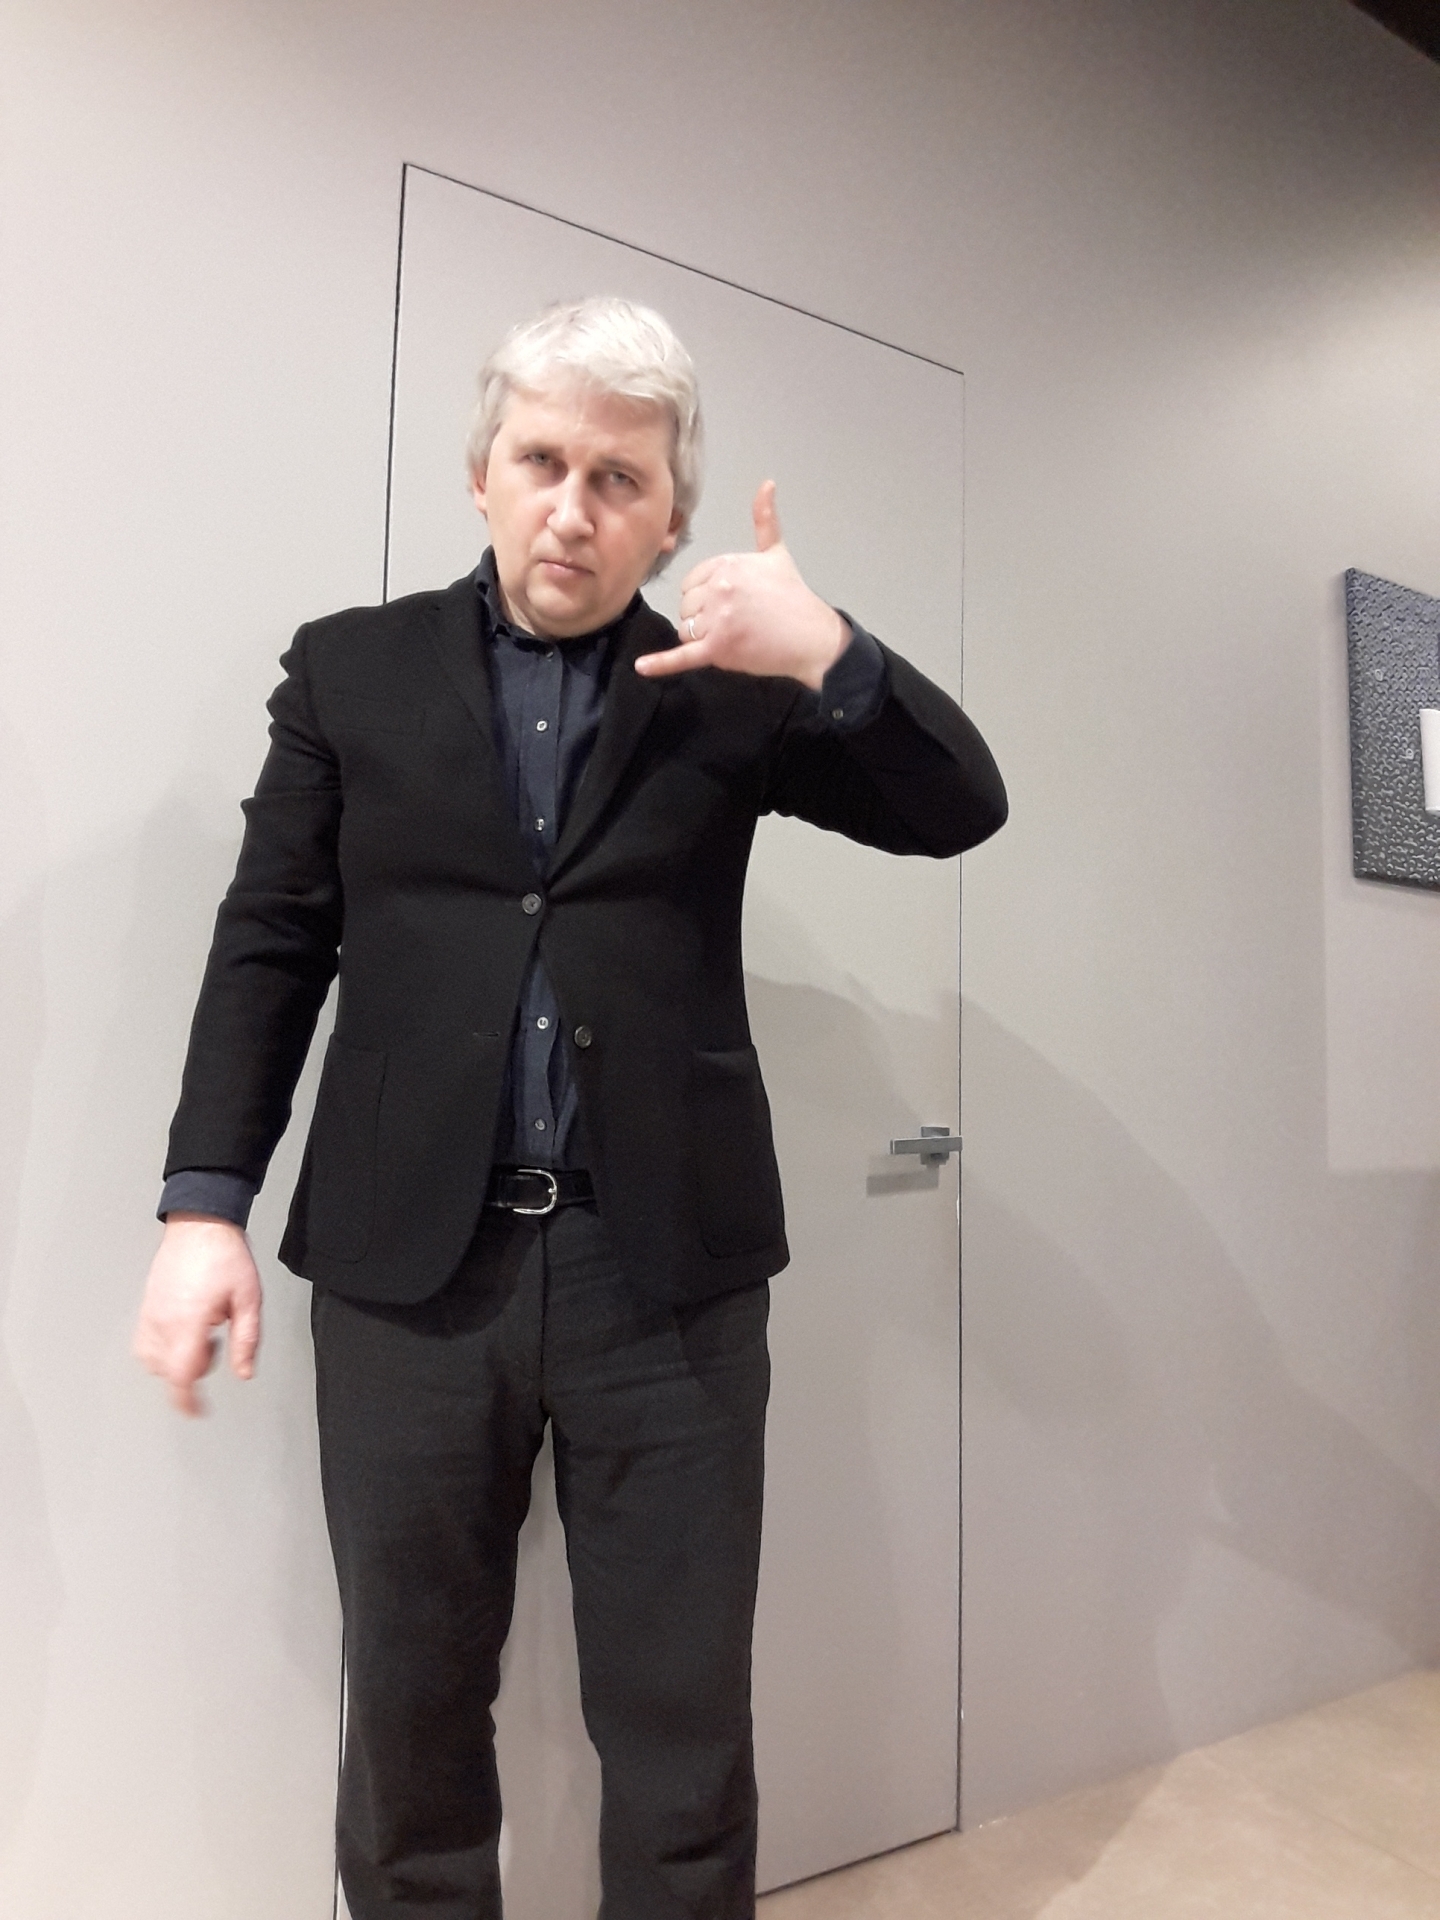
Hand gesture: call